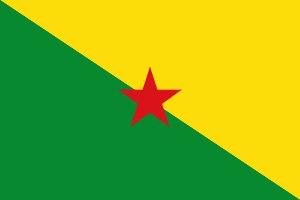
L'association sportive et littéraire Le Sport guyanais est un club de football guyanais basé à Cayenne